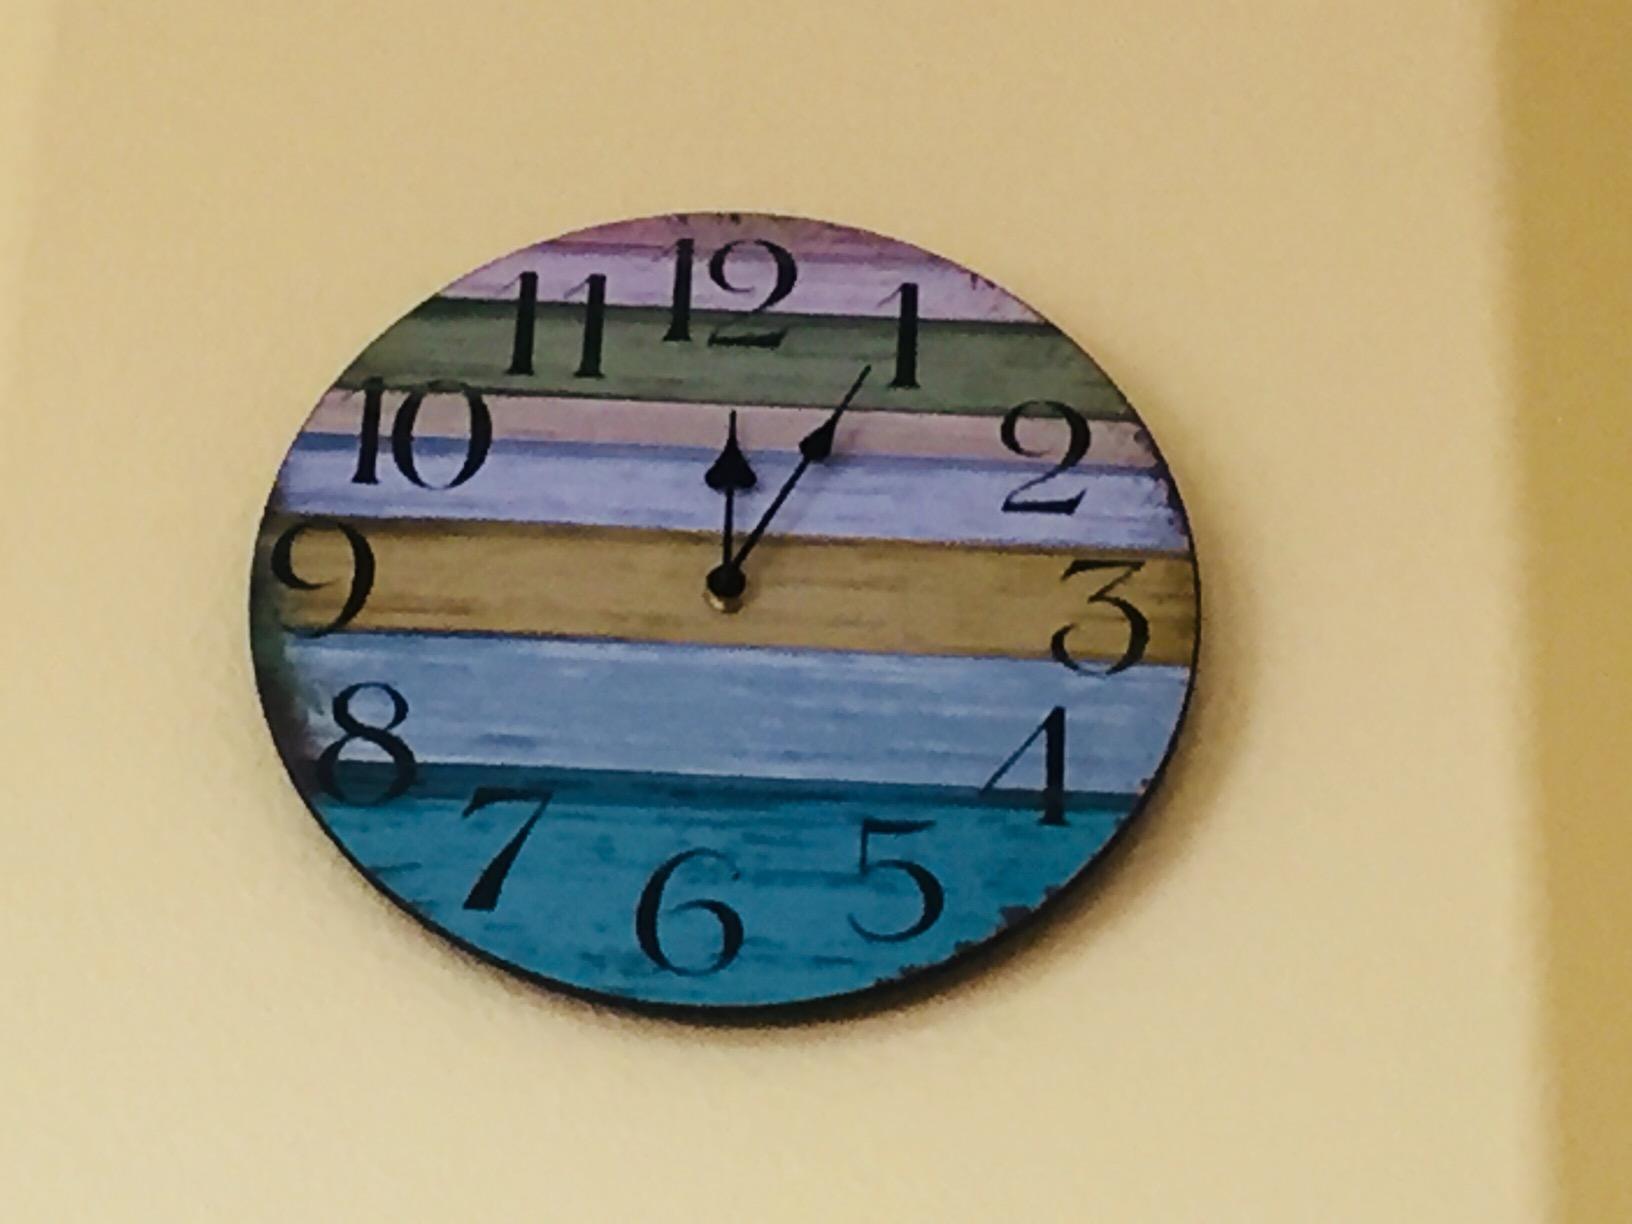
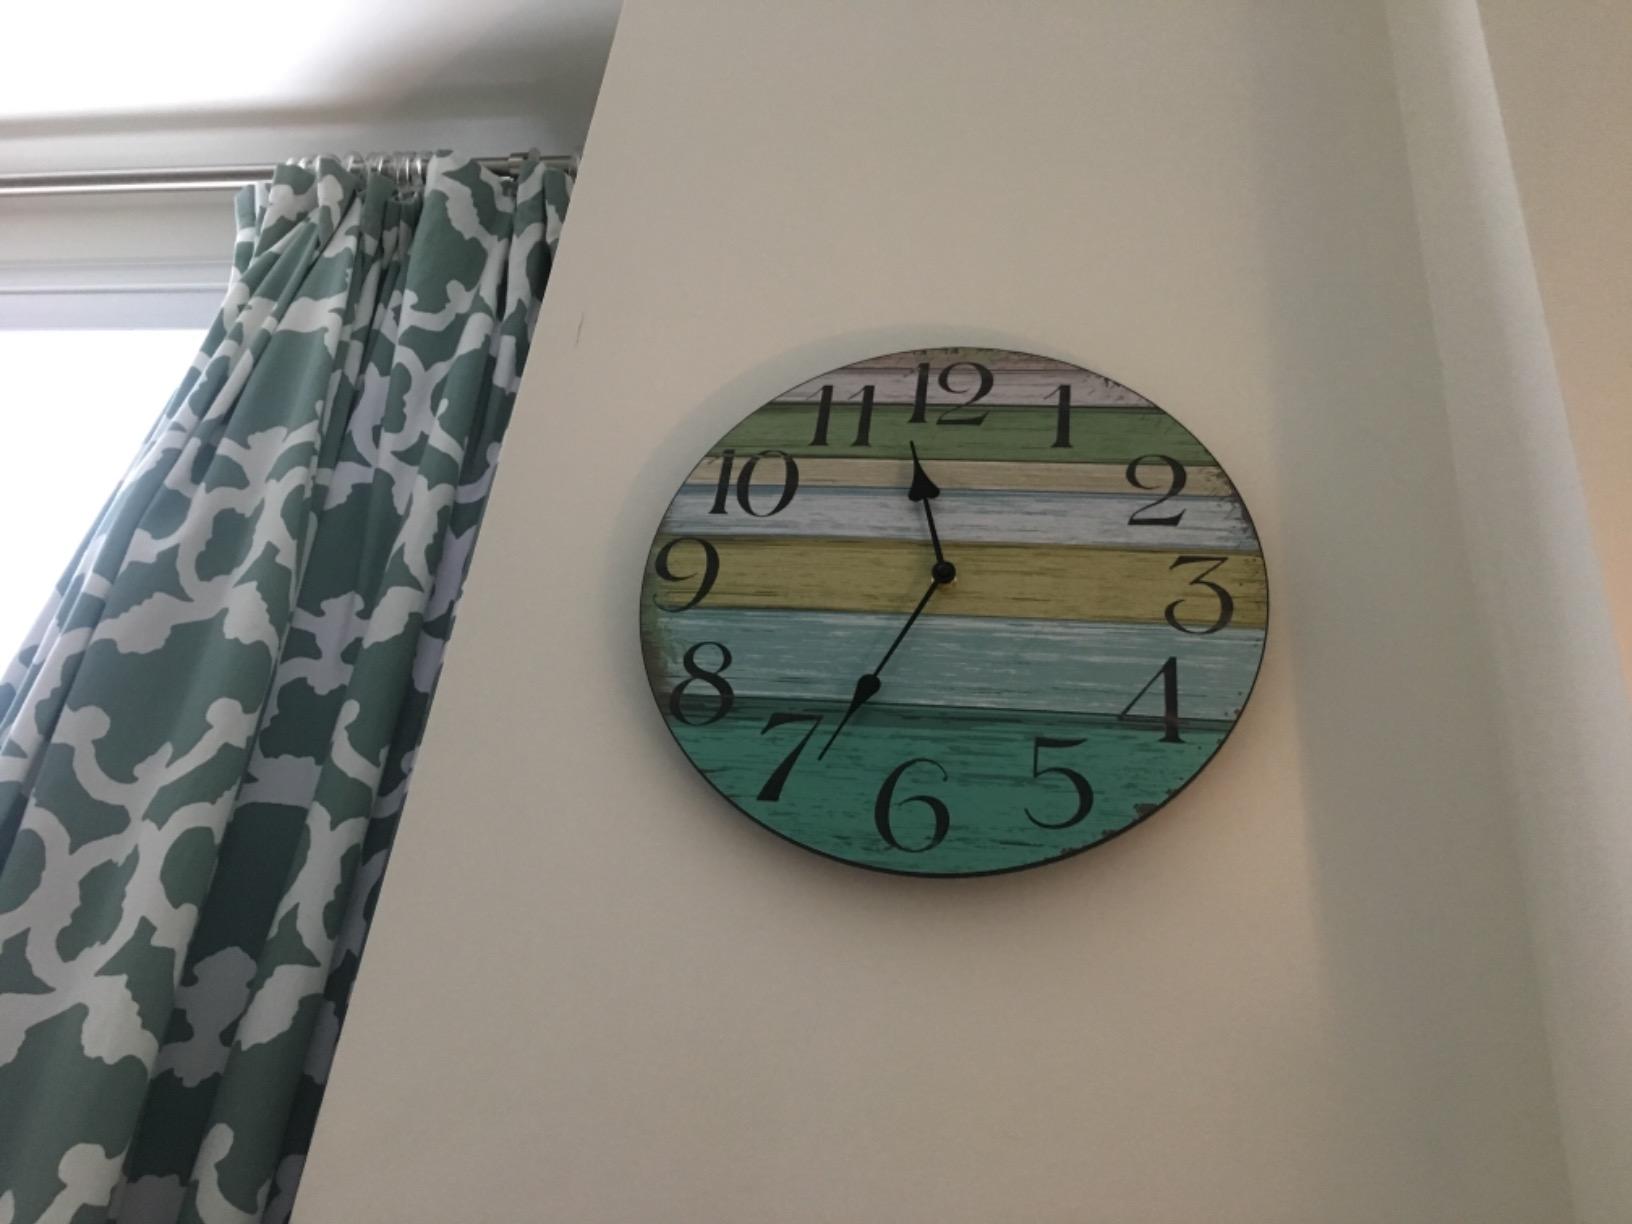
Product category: clock
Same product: yes